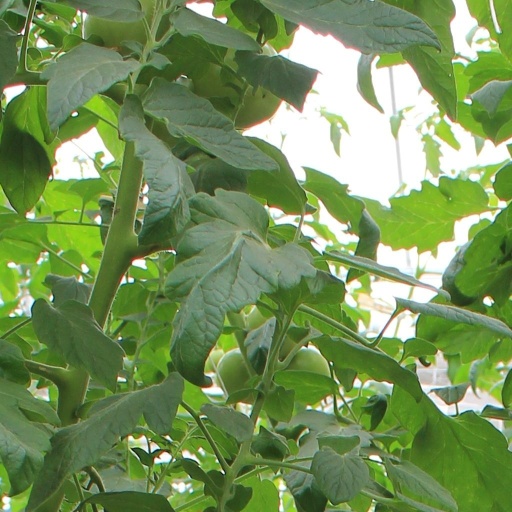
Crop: tomato